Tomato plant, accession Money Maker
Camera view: horizontal (90 deg, fisheye); turntable rotation: 270 degrees
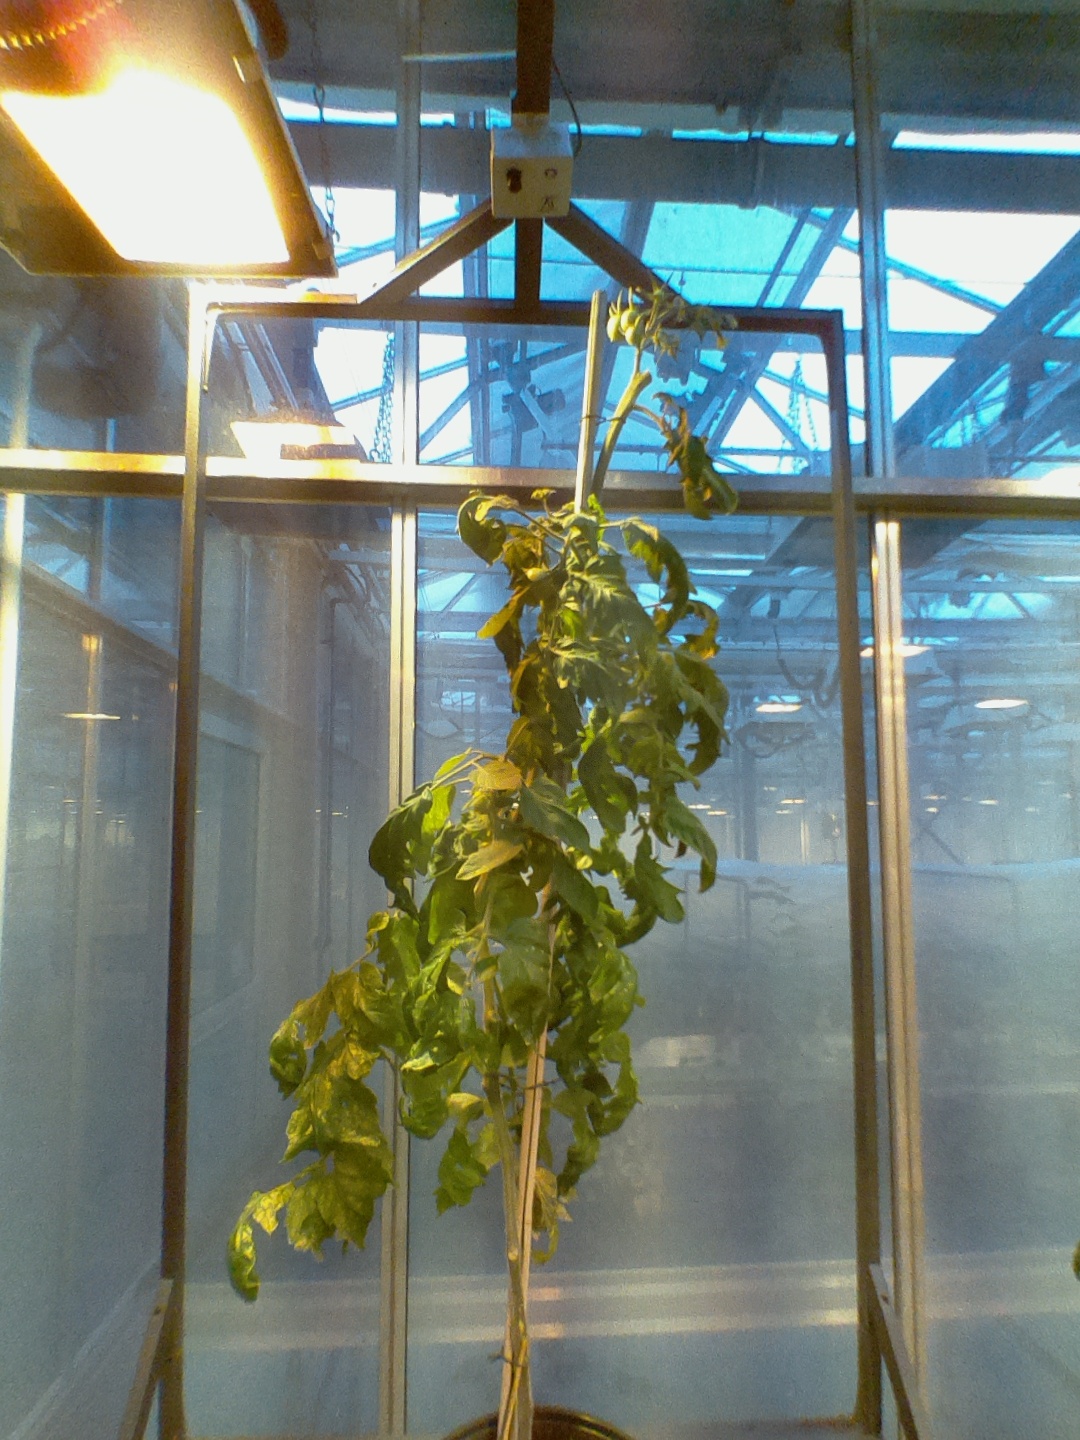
BBCH growth stage 73: 30%-40% of final fruit size